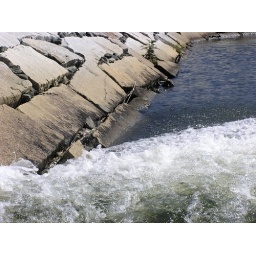
Duck boat getting in the water